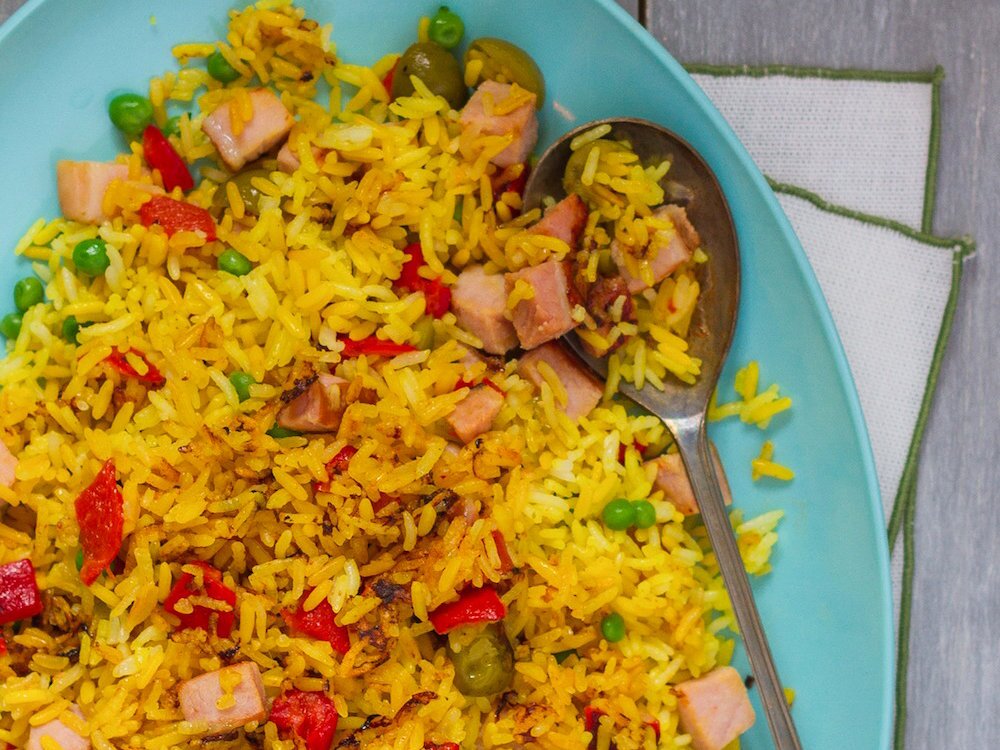
Dish: fried_rice